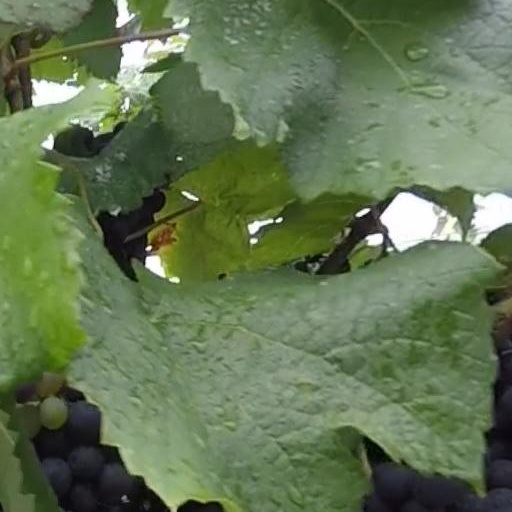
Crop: grape